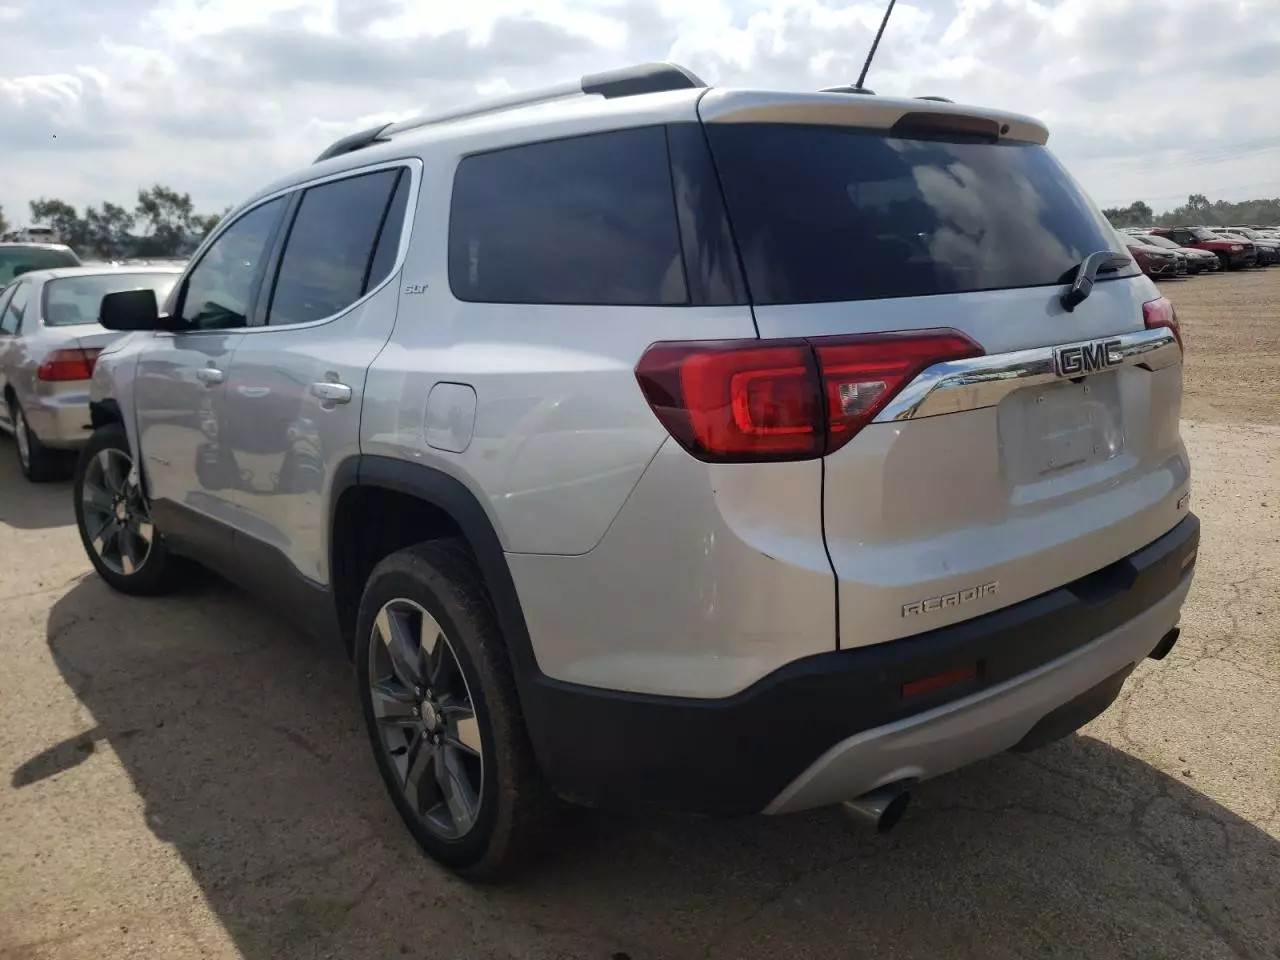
Aucun dommage détecté.
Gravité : aucun